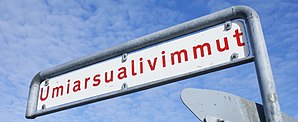
Sisimiut / Økonomi og infrastruktur / Industri og serviceerhverv
Et vejskilt på grønlandsk nær havnen. Oversat til dansk, betyder navnet Havnevej - se [Fodnote 1]
Sisimiut er en by i Vestgrønland ud mod Davisstrædet beliggende omtrent 320 km nord for Nuuk. Byen er administrativt center for Qeqqata Kommune og den næststørste by i Grønland med et indbyggertal i 2010 på 5.460 personer. Stedet hvor Sisimiut i dag er, har i over 4.500 år huset forskellige folkeslag. De første indbyggere var et Inuit-folk i Saqqaq-kulturen, Dorset-kulturen og senere hen Thule-kulturen, hvis efterkommere udgør den største del af den nuværende befolkning. Der findes tydelige tegn på tidlig menneskelig aktivitet i lokalområdet, der har været begunstiget af den rige fauna, især havpattedyr der var livsnerven i de tidligere tiders jagtsamfund. Befolkningen i Sisimiut er i dag en blanding af det oprindelige Inuit-folk og en del danskere, der bosatte sig i området i 1720'erne under ledelse af den danske missionær, Hans Egede.